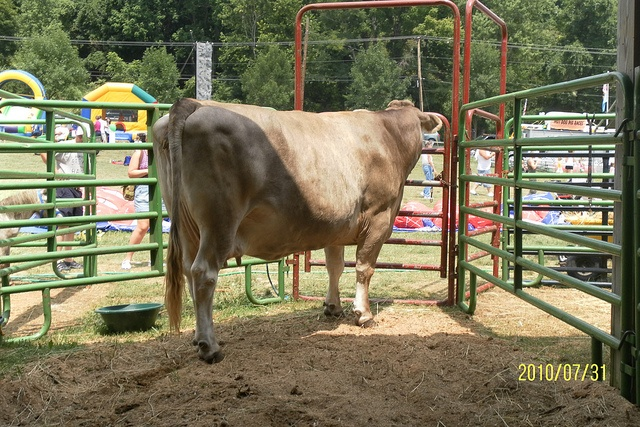
A cow stands in an enclosure surrounded by people.
A large bull stands in a pen at a family rodeo
a cow sits in a pen as walk walk by
A brown cow standing inside of a pen near grass.
Brown and black cow standing in a green fenced in area.